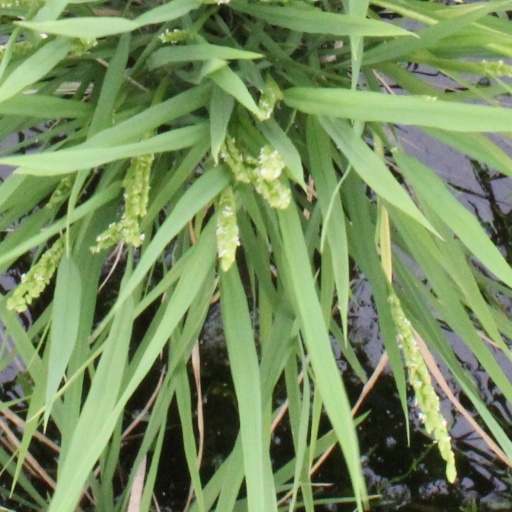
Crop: rice